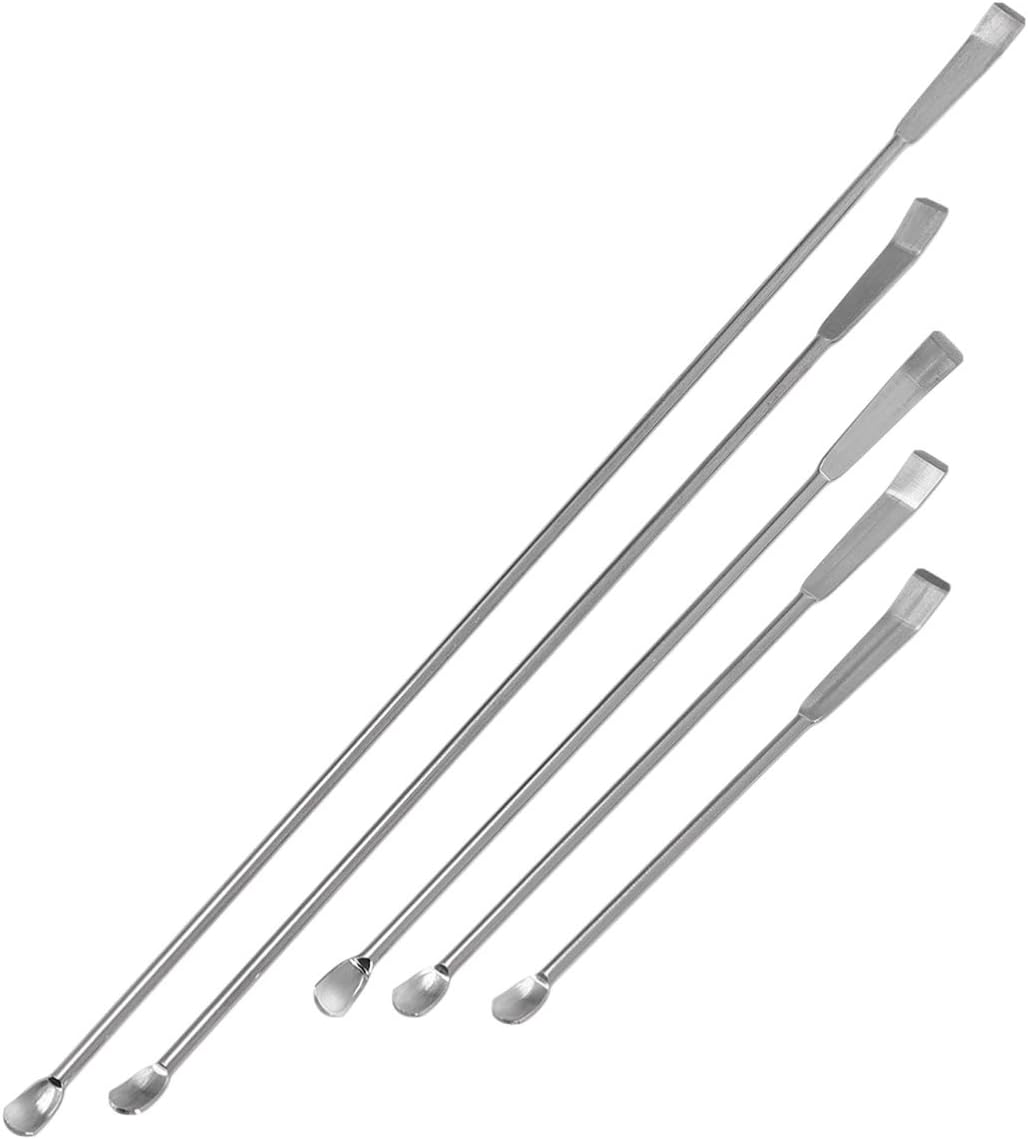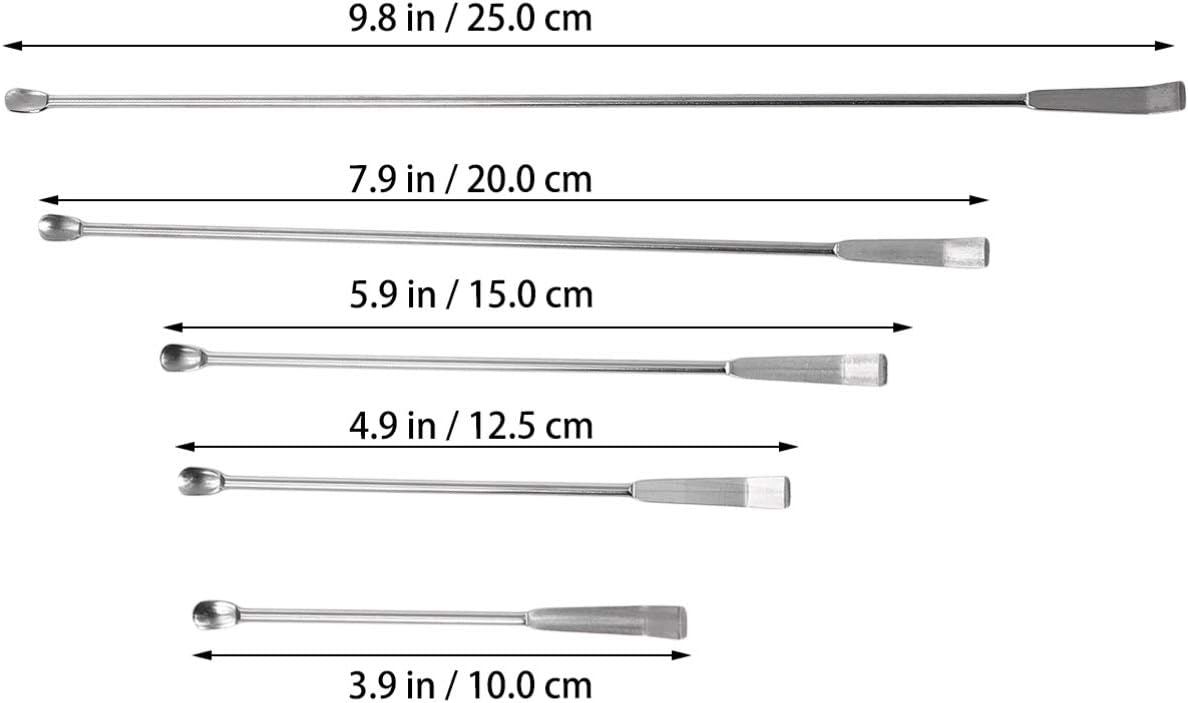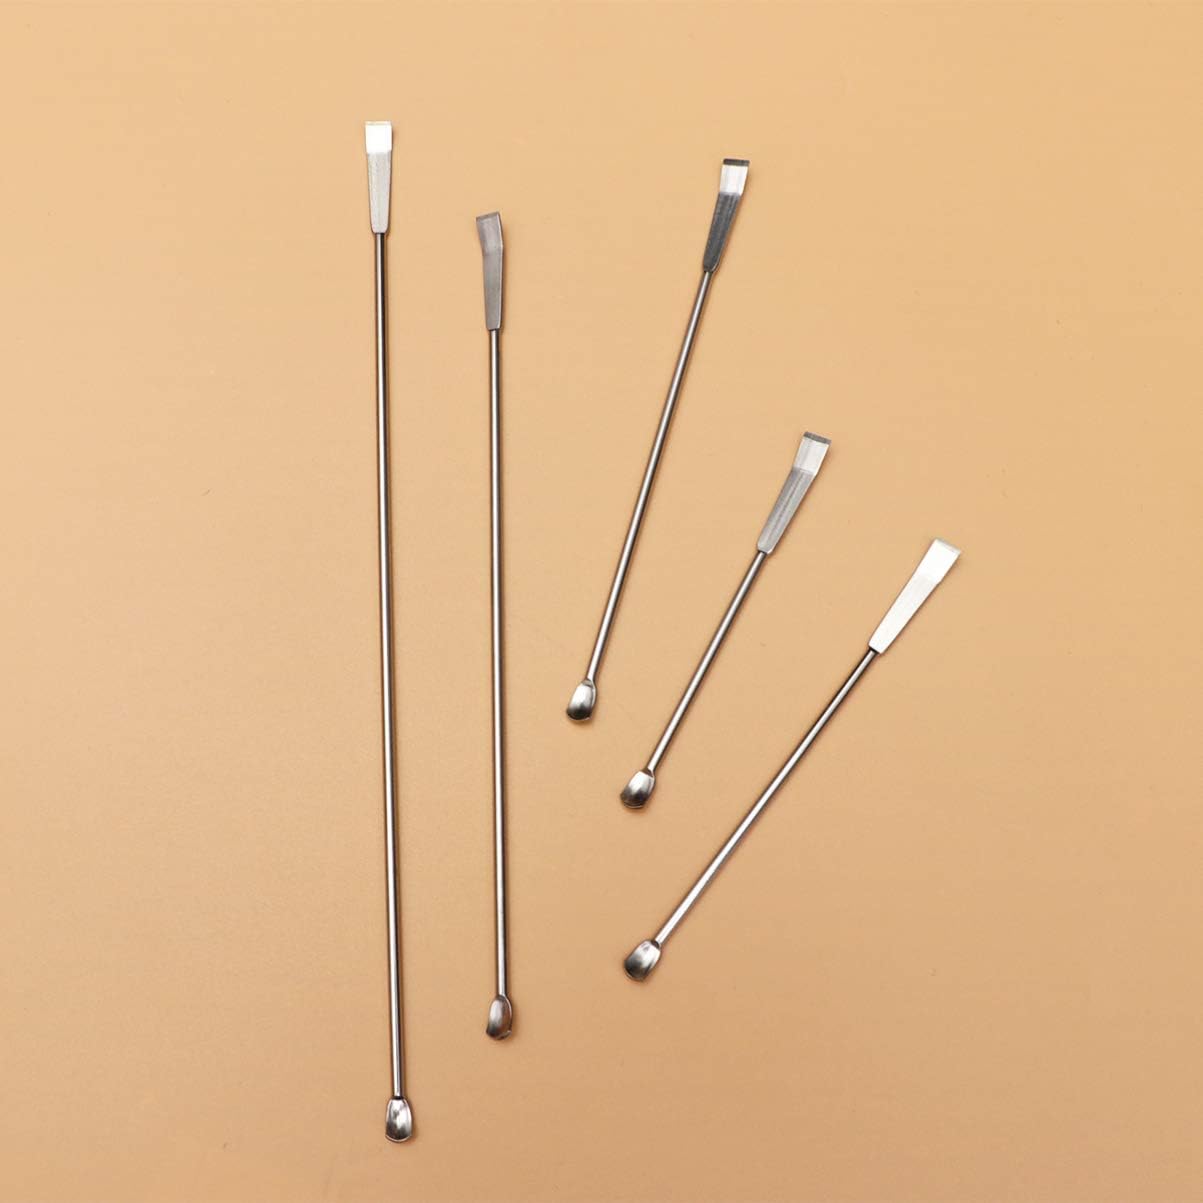
iplusmile Micro Scoop Lab Spatula Stainless Steel Spoons Laboratory Measuring Spoons for Powders Stainless Steel Gel Cap Filler, 5pcs
Category: Amazon Home
Description This item is a set of stainless steel medicine spoon set. Made by premium 304 stainless steel material with high quality, these spoons are durable to use, corrosion resistance, rust-proof. Ideal for laboratory for medicine reagent sampling and other purpose using in laboratory. Features - Color: Silver.- Material: Stainless steel.- Size: 25 x 0.5 x 0.3 cm.- Made by premium 304 stainless steel material, these spoons are lightweight, compact and durable.- Long handle retrieves samples from deeper bottles and jars.- Ideal for laboratory for medicine reagent sampling and other purpose using in laboratory.- Perfect for many uses in lab and home or kitchen.- Different shapes of head with a spoon end for transferring, lifting, and handling powders and granular materials. Package Including 5 x Stainless Steel Spoons
Features: Package includes: 100mm/ 125mm/ 150mm/ 200mm/ 250mm Spoon Each. | Quality material: micro scoop is made of stainless steel, sturdy, durable and anti-corrosion. | Multi-purpose: square head for transferring or handling powders and granular materials. Pointed head spoon convenient for transferring materials to different diameter container. | Easy to clean: Not easy to deterioration from contact with boiling water, acids, bases, which make them ideal for use with a wide range of compound. | Widely use: stainless steel spoons suitable for laboratory and other professional tasks in kitchen and home.